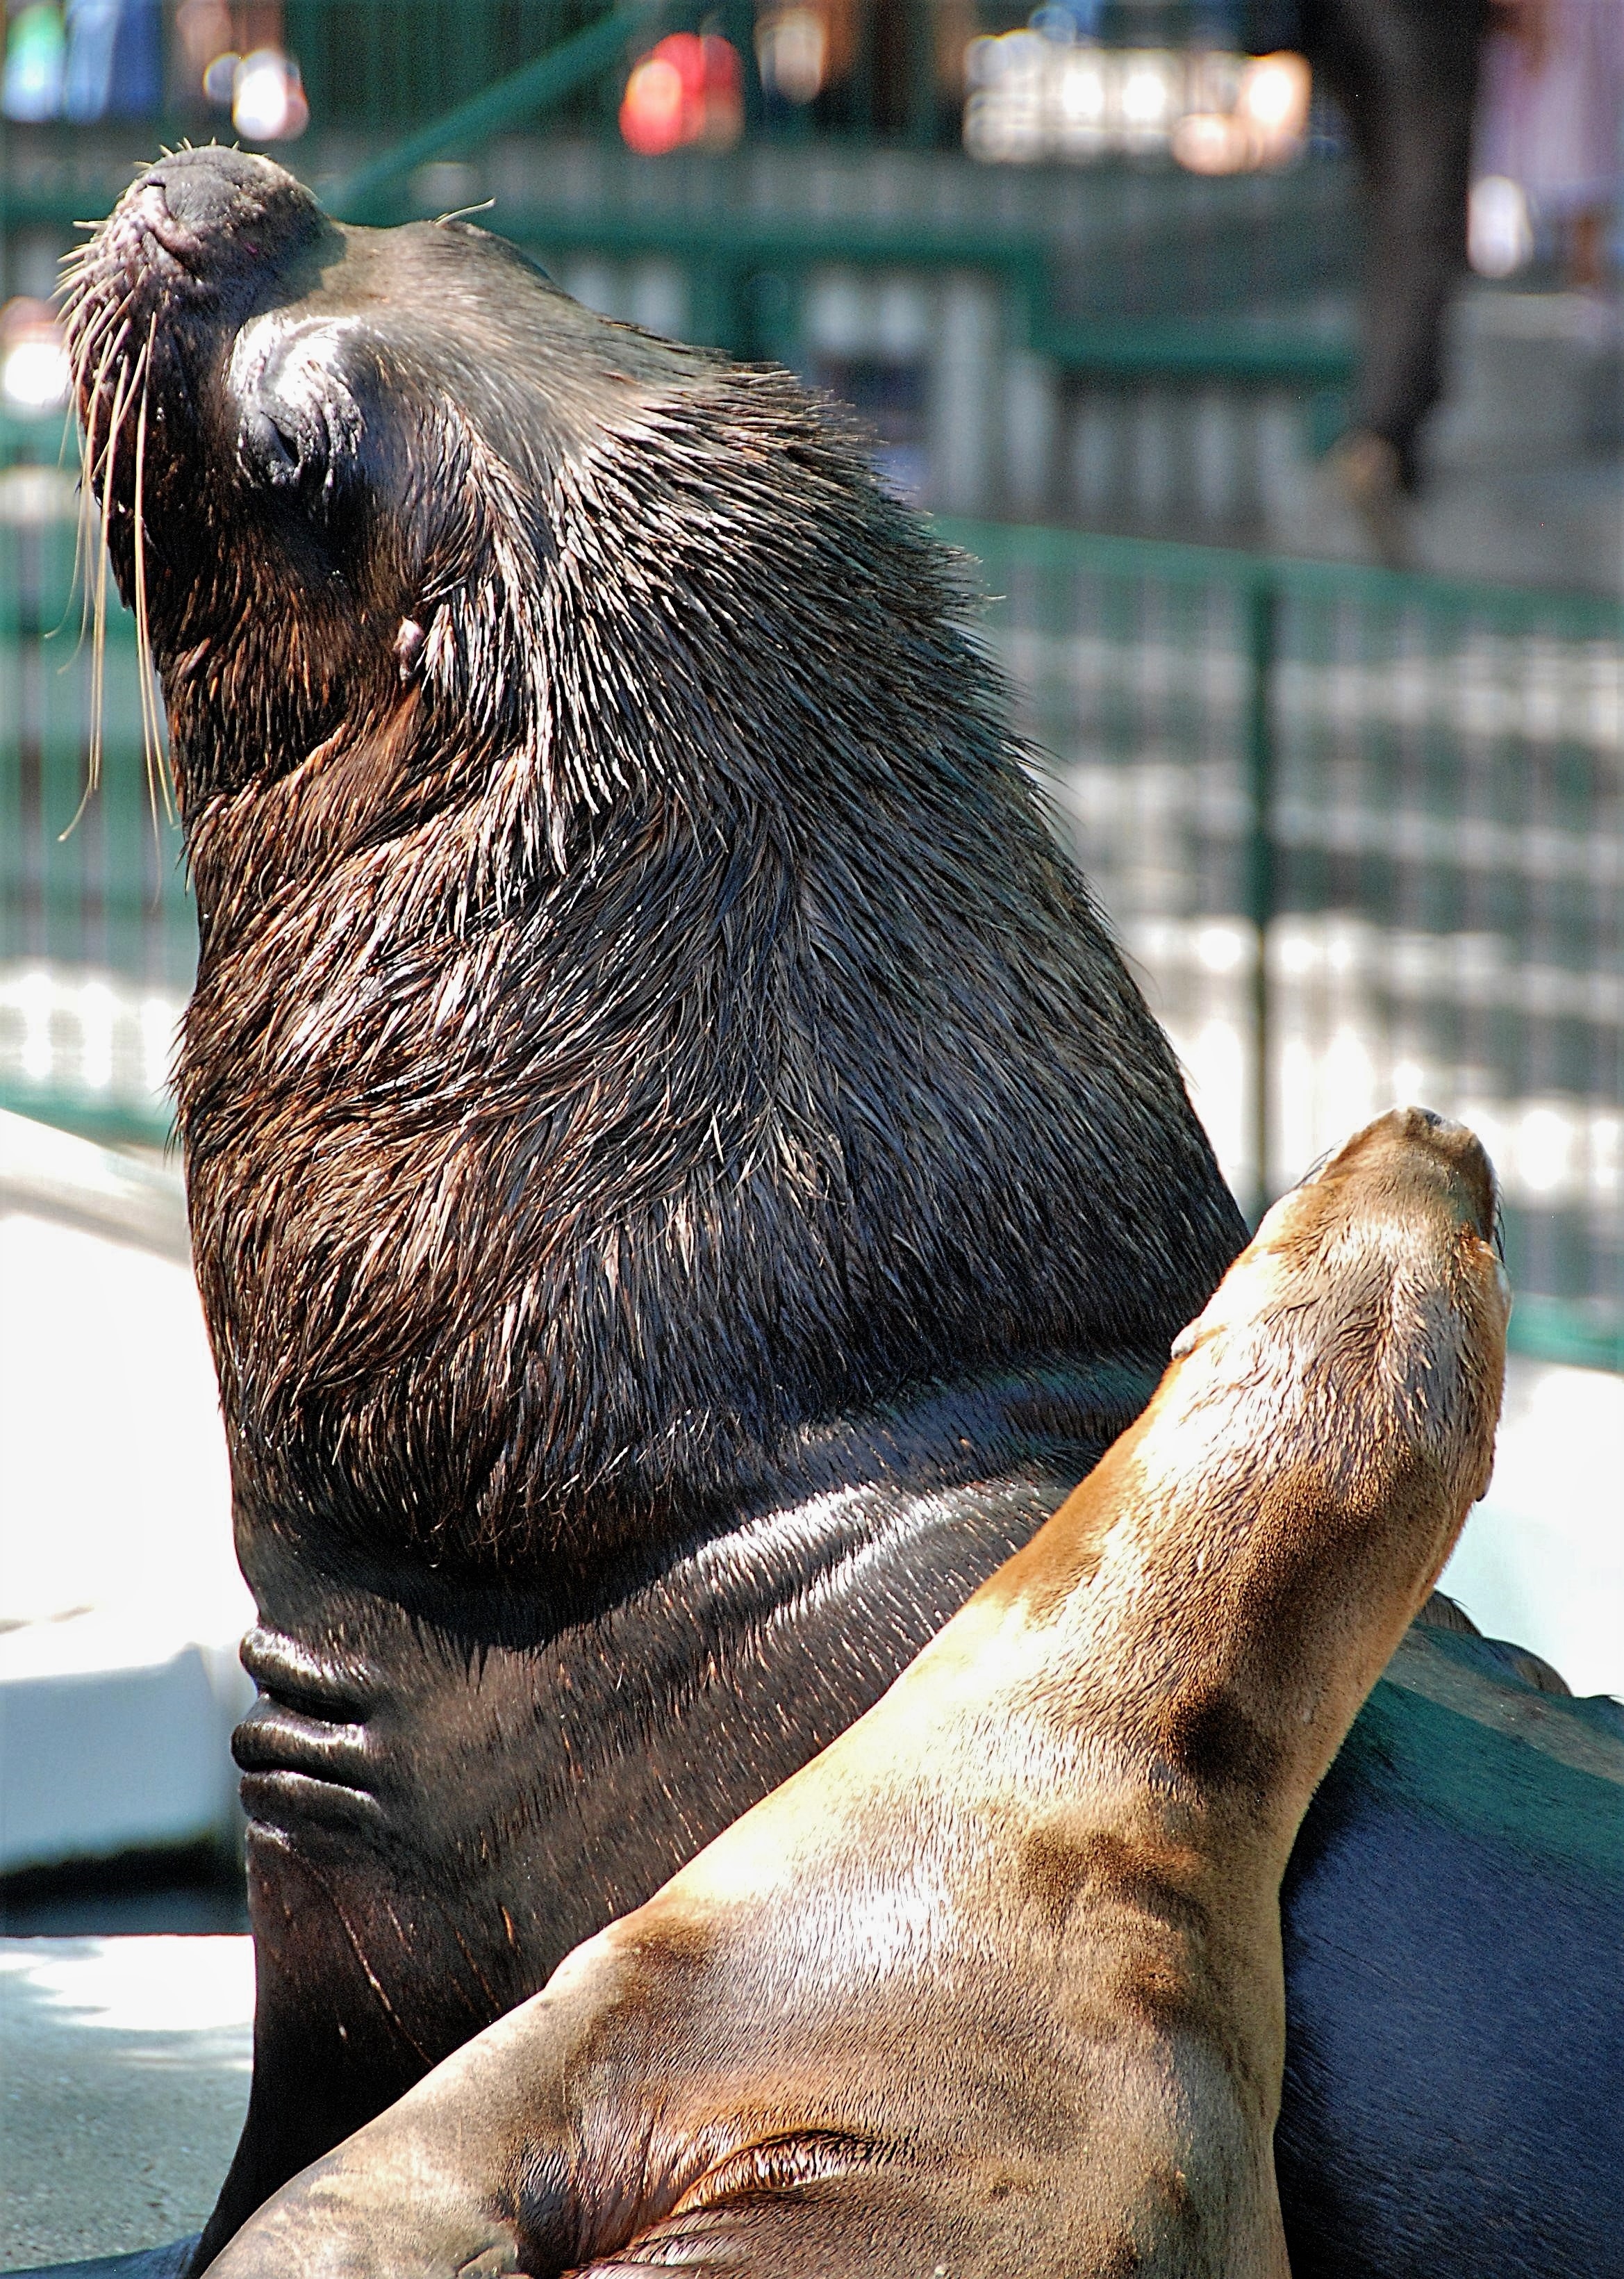
wildlife, zoo, mammal, fauna, nose, seals, vertebrate, lazing around, maehnenrobbe, marine mammal